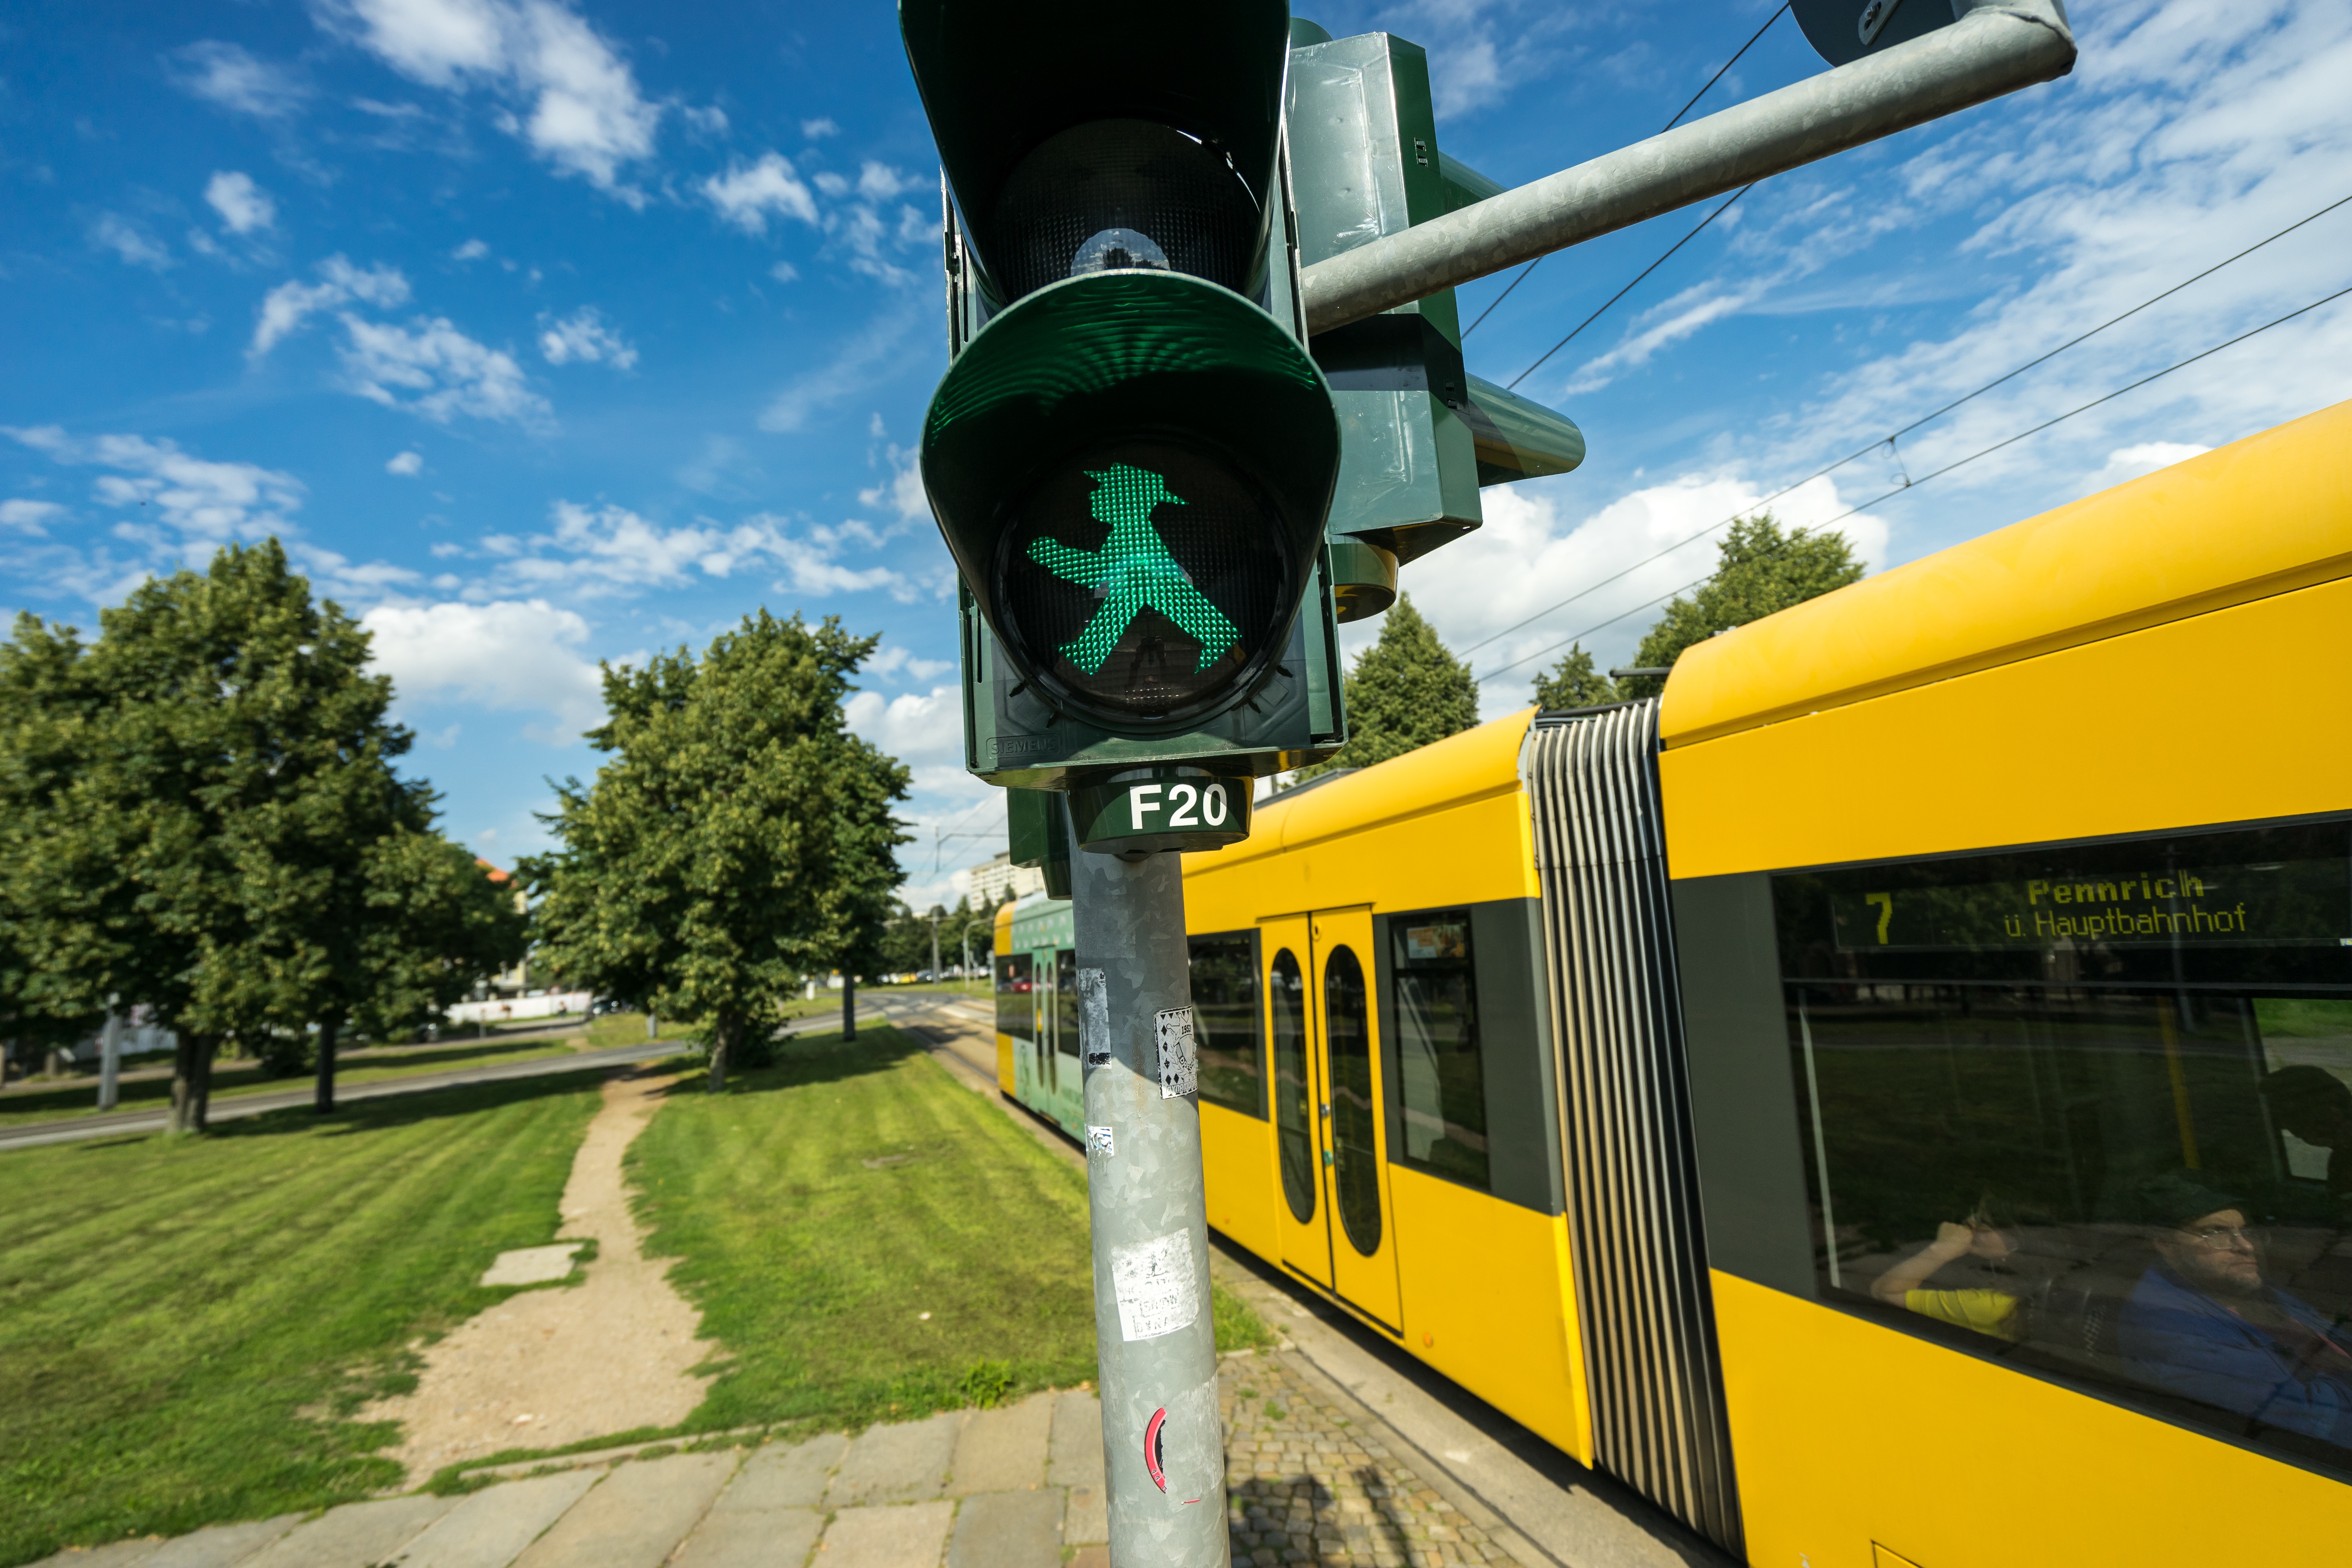
transport, vehicle, public transport